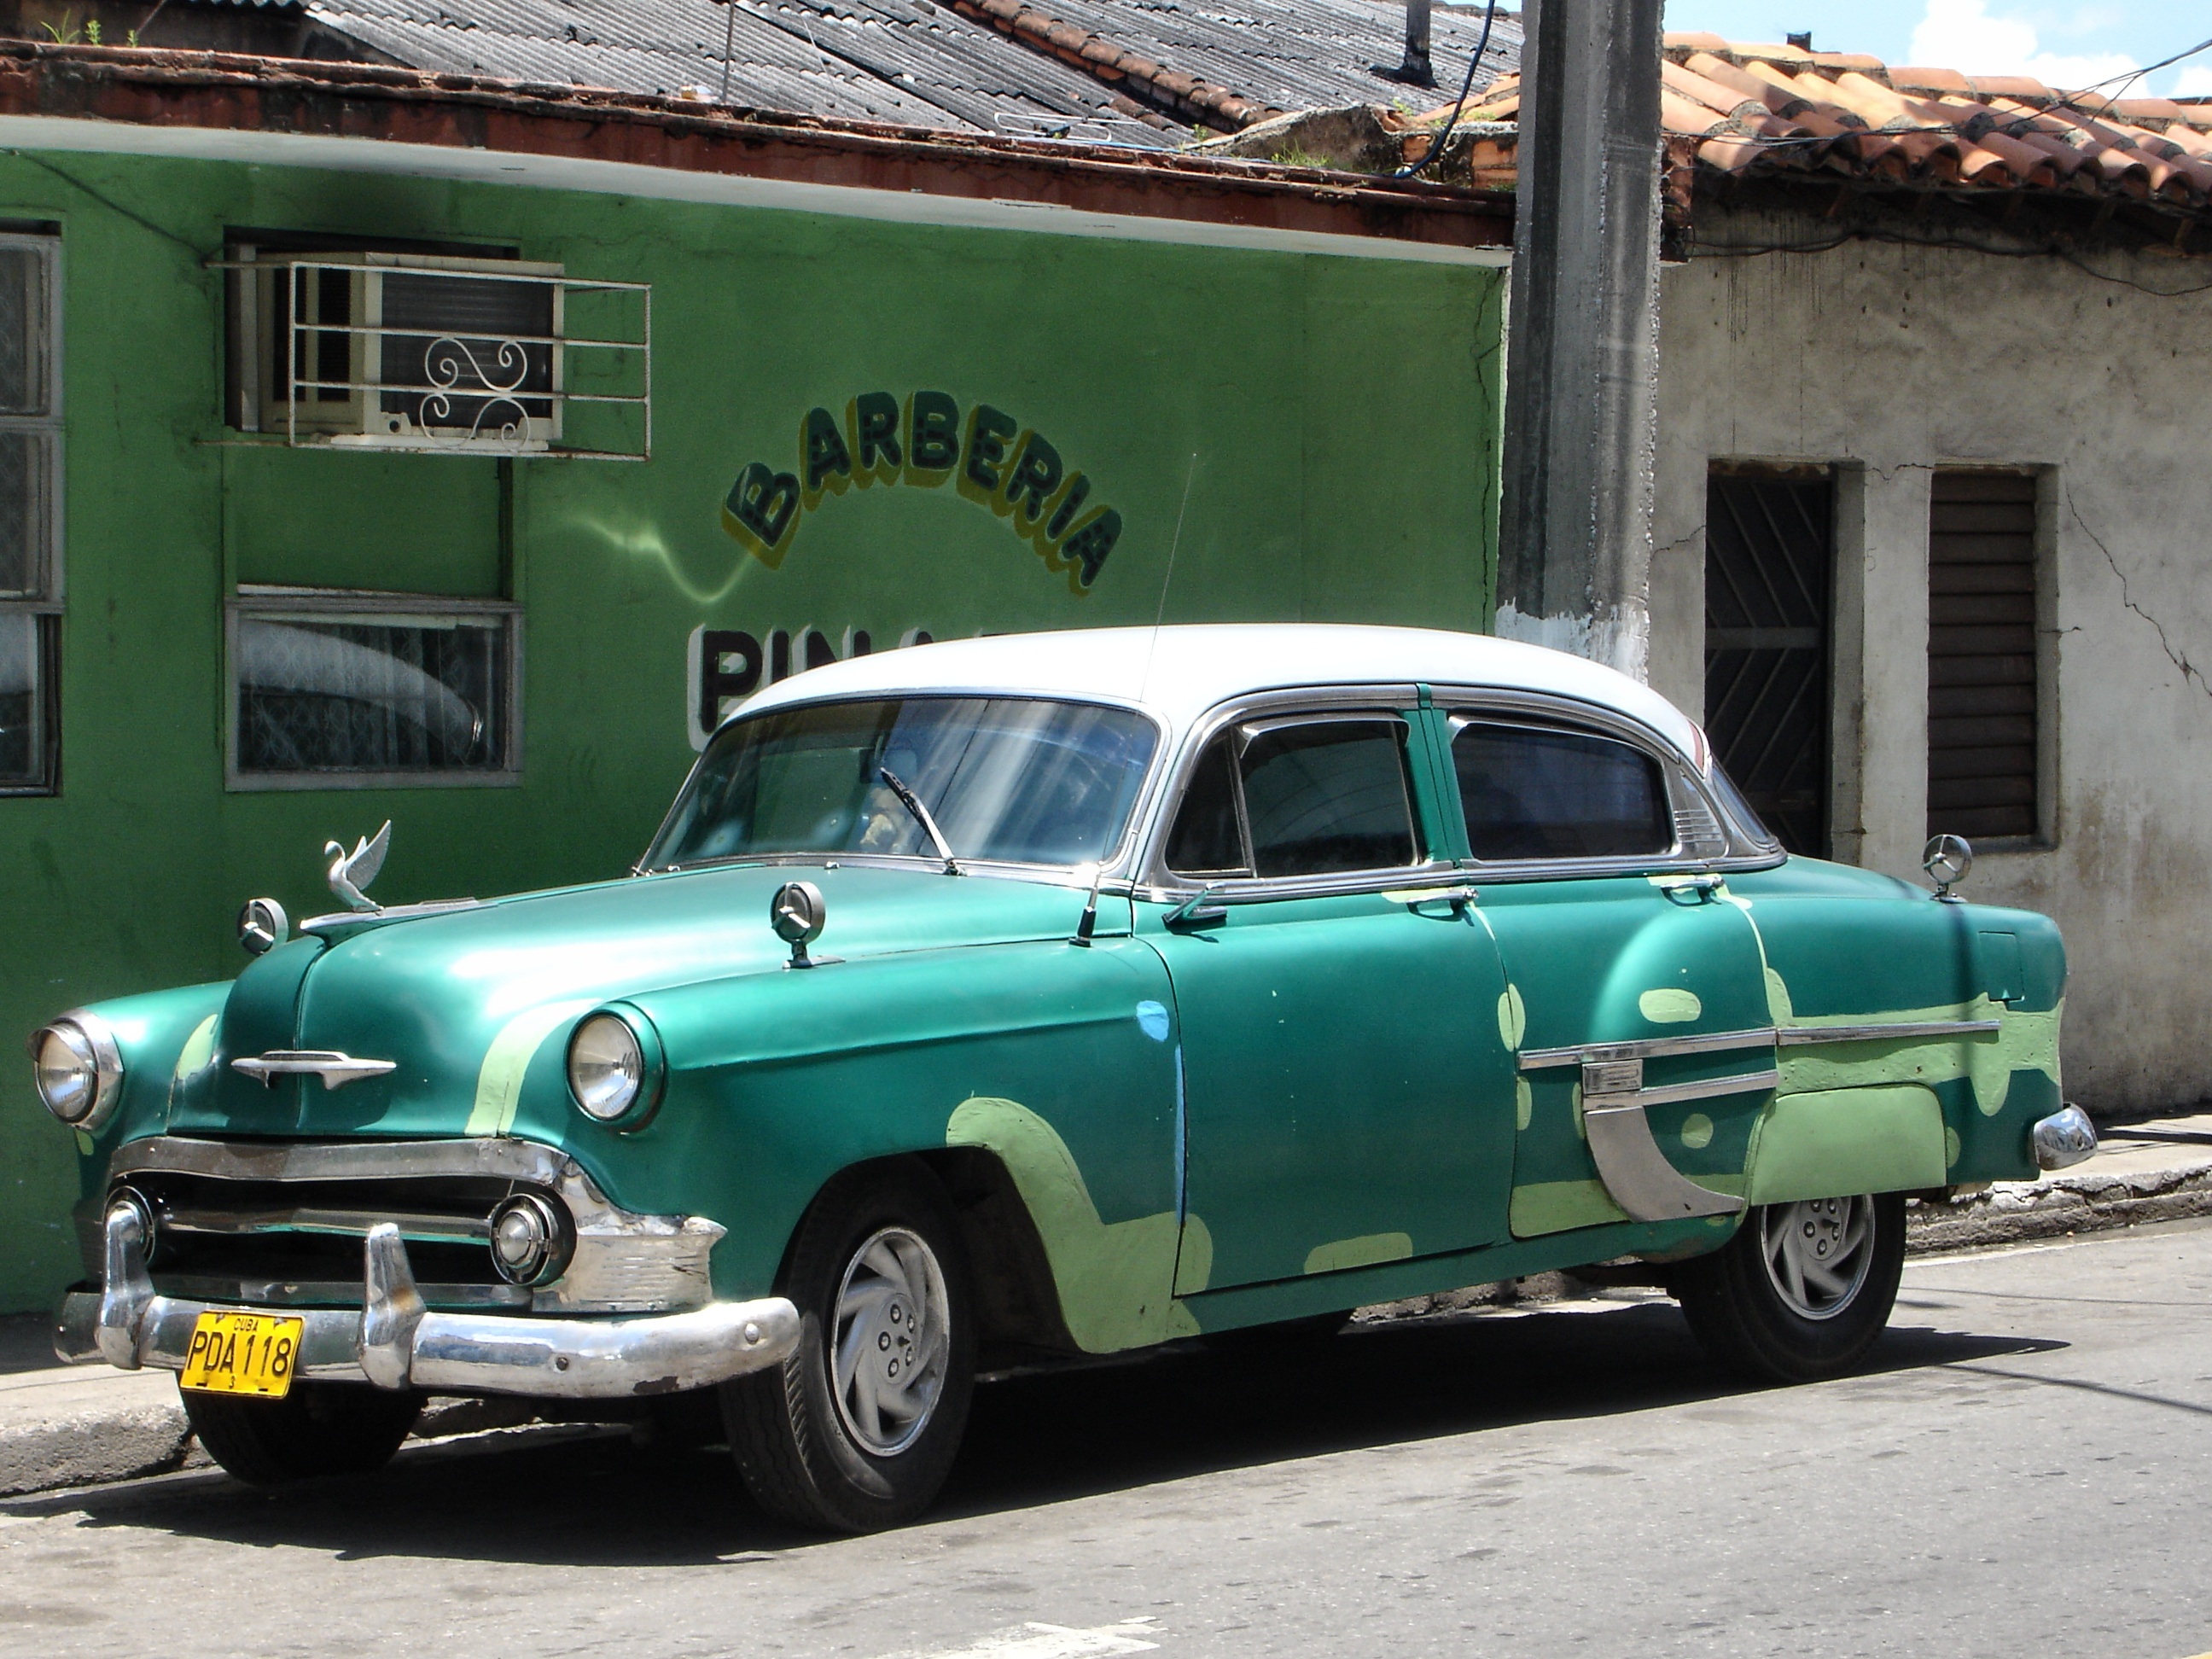
car, vintage, retro, vehicle, old car, classic car, automotive, motor vehicle, vintage car, cuba, sedan, oldtimer, american car, antique car, land vehicle, automobile make, automotive exterior, compact car, luxury vehicle, mid size car, pontiac chieftain, plymouth cranbrook